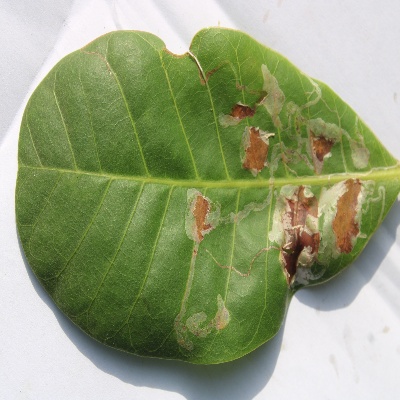
Crop: Cashew
Condition: leaf miner